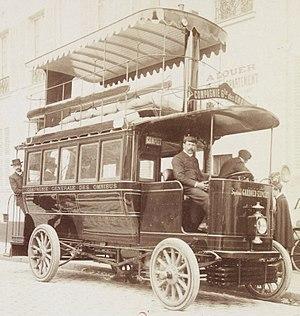
[Collection Jules Beau. Photographie sportive]
La Compagnie générale des omnibus est constituée en 1855 par fusion de plusieurs compagnies de transports urbains parisiens, sur la pression des autorités de l'époque soucieuses d'organiser le transport public de voyageurs à Paris.